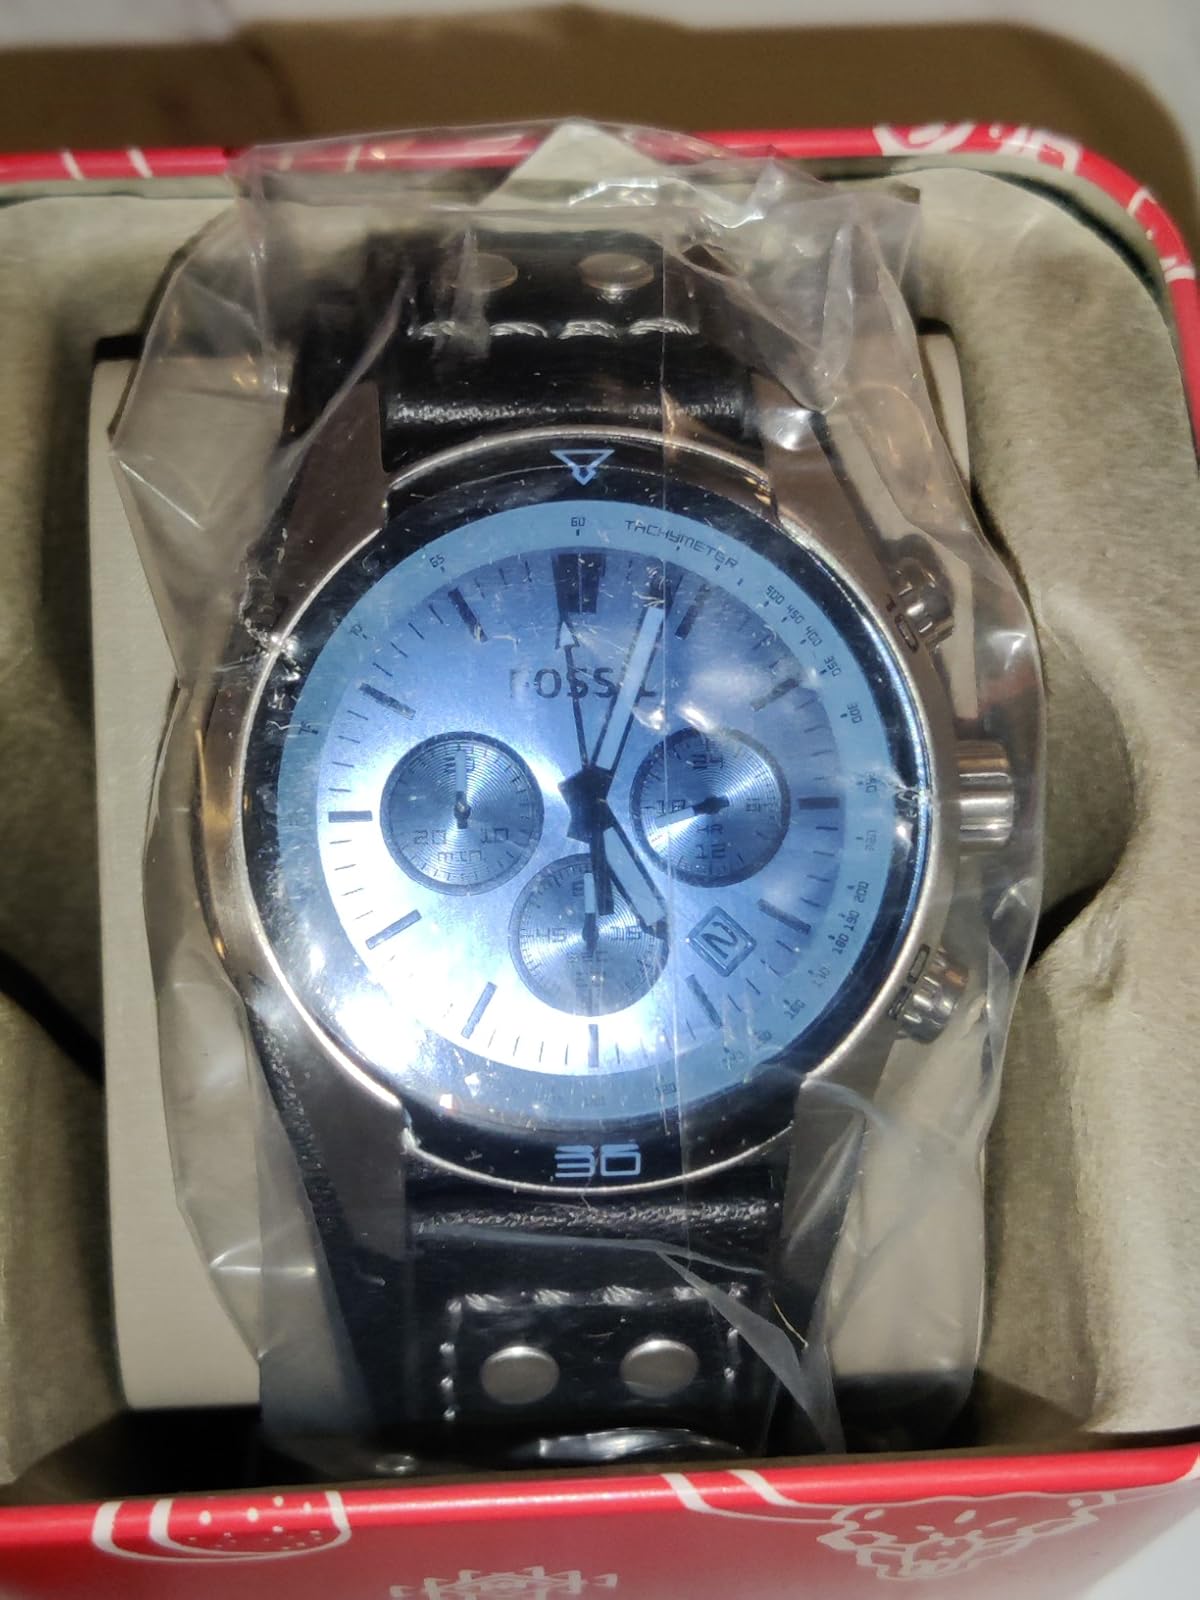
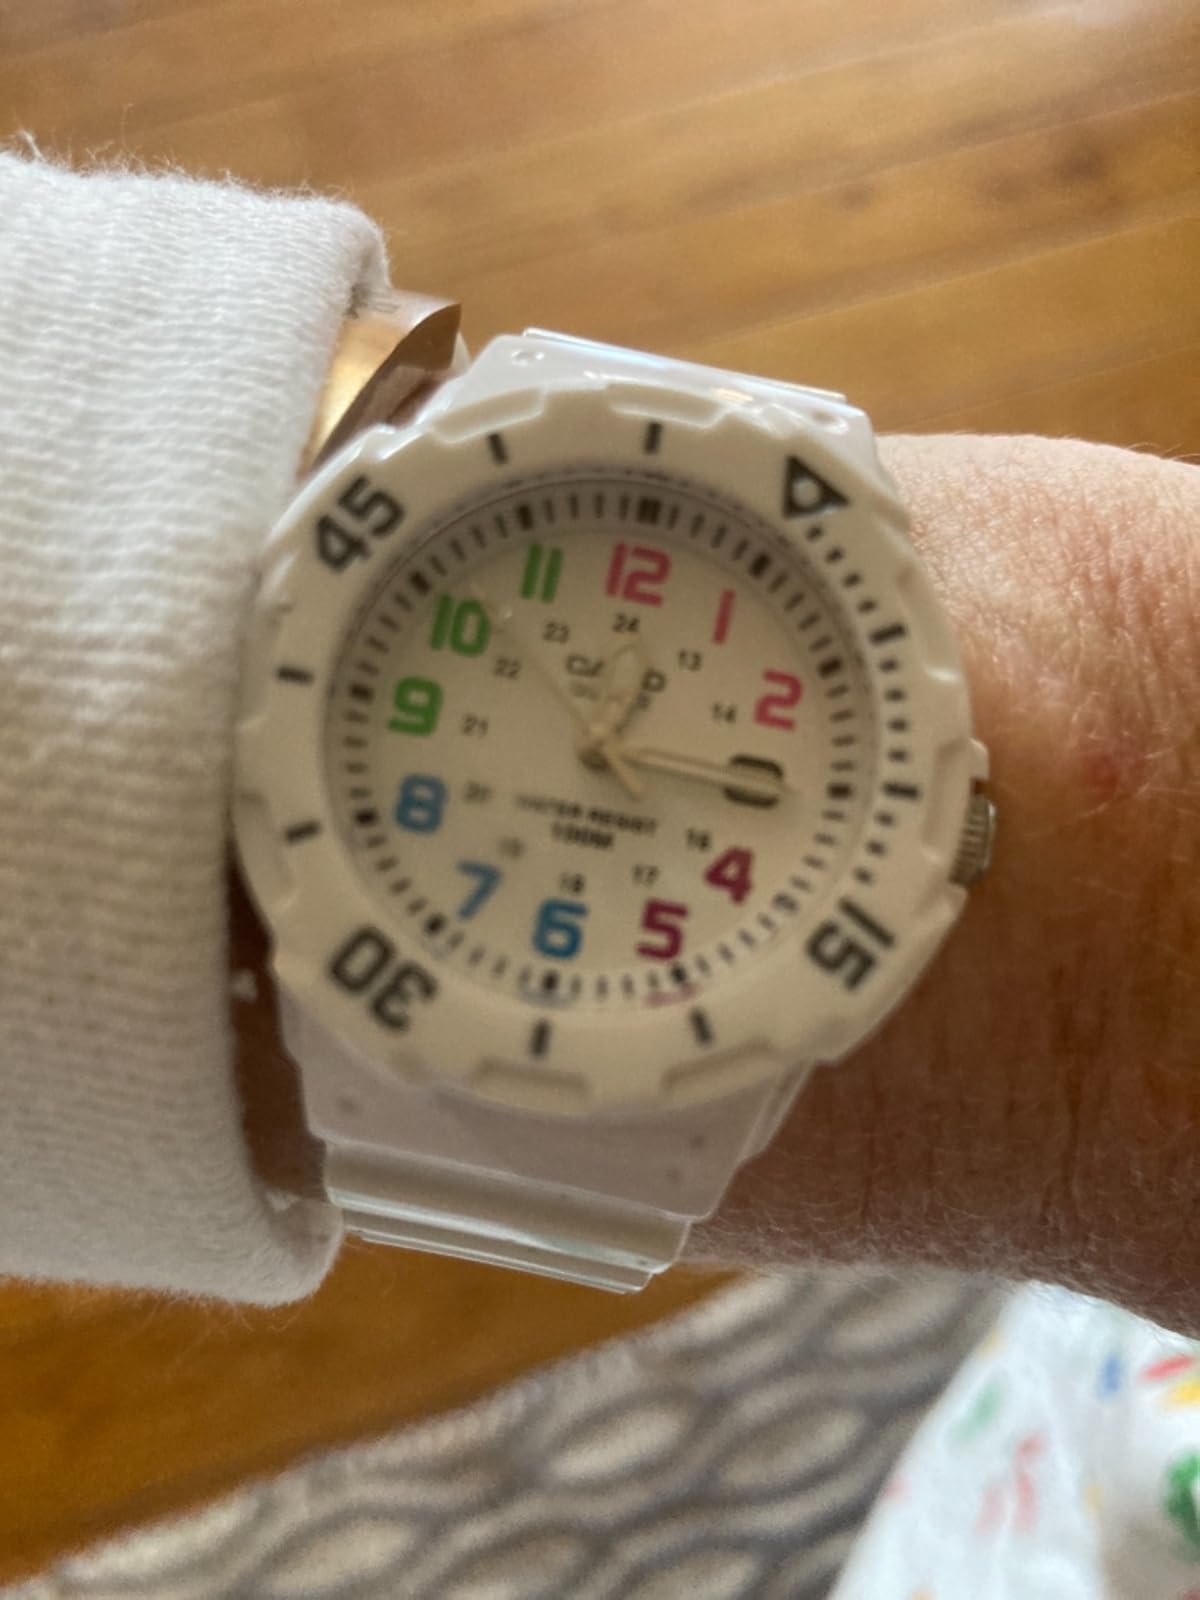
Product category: accessories_watch
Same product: no